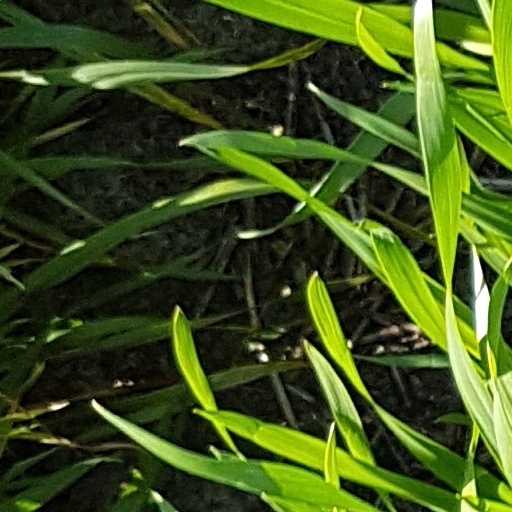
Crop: wheat